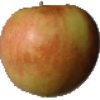
Label: Apple Red 2